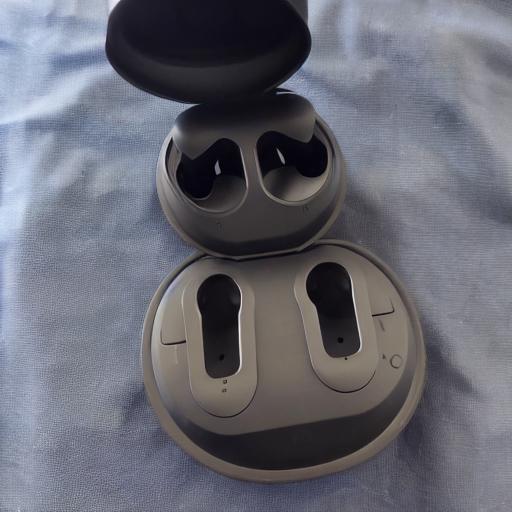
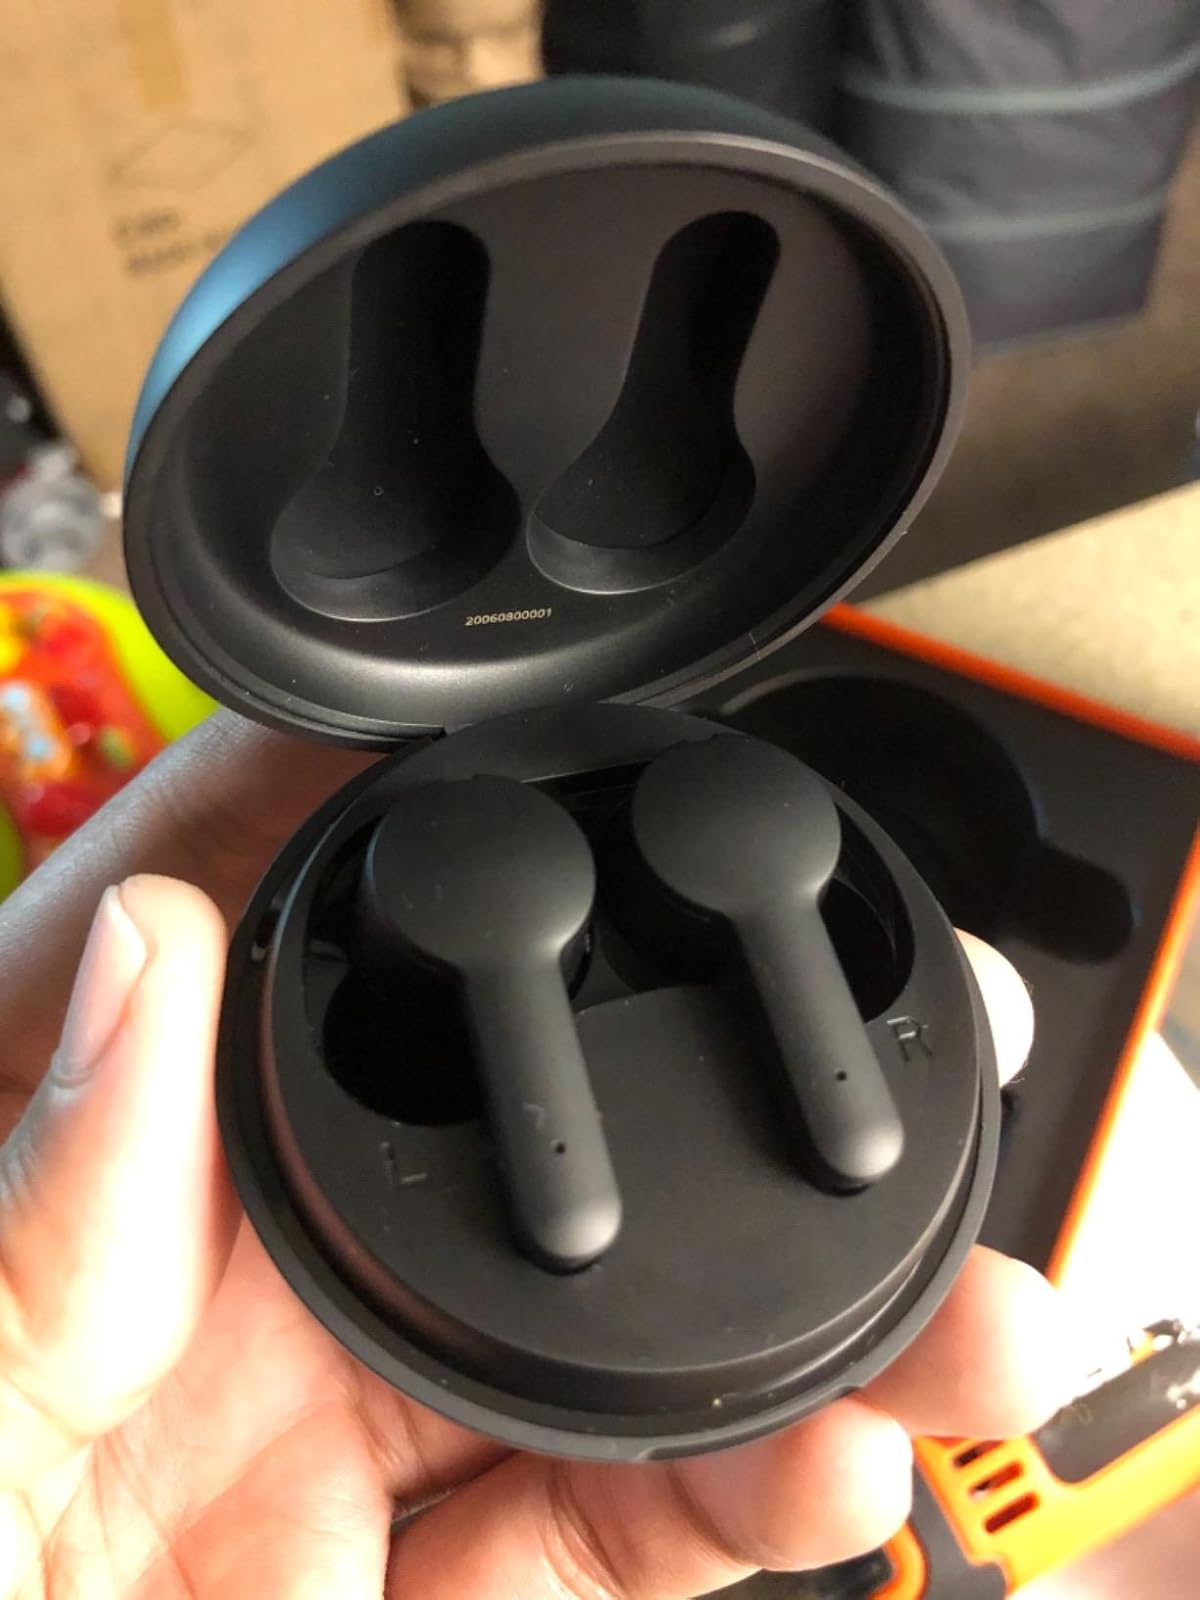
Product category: earbuds
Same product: no